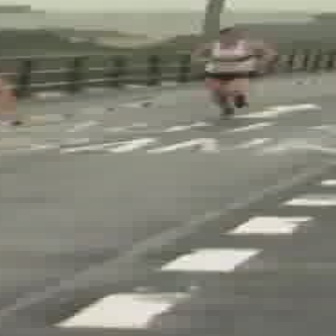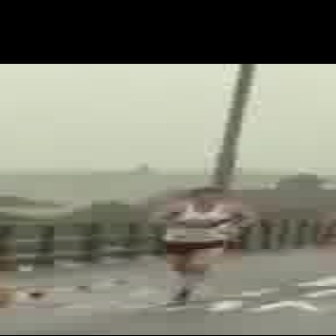
  Please identify the target specified by the bounding box [184,15,286,117] in the first image and locate it in the second image. Return the coordinates in [x_min,y_min,x_max,y_max] format.
Answer: [133,179,265,310]